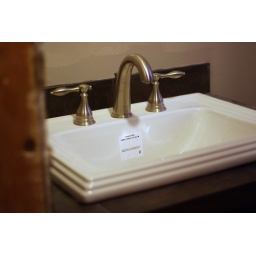
New bathroom sink with custom counter top. (matches the dark band in the shower) Fresh paint on the wall, too.